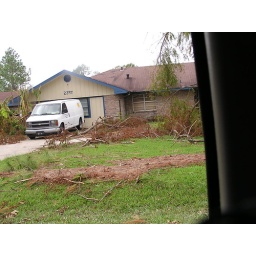
Gerald's Tom-A-Gift truck &amp;amp; front of house in Moss Bluff